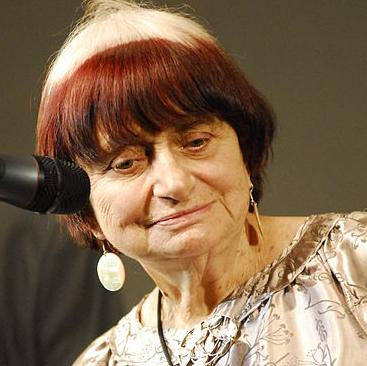
Age: 81